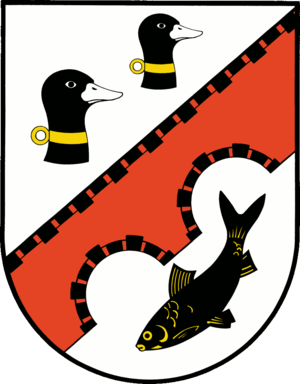
Premnitz est une ville située dans l'arrondissement du Pays de la Havel et la région de Brandebourg.